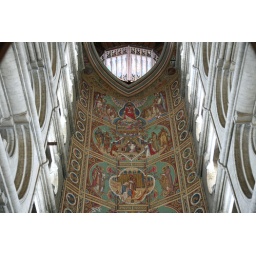
Ely Cathedral, Ely, UK, by Andrew. The reflection in a mirror of the Victorian painted wooden ceiling.